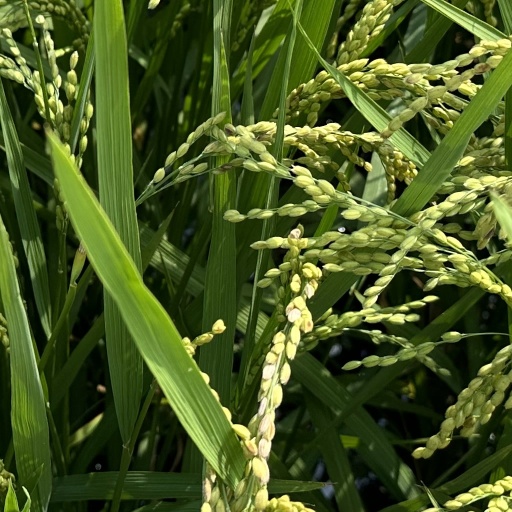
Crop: rice